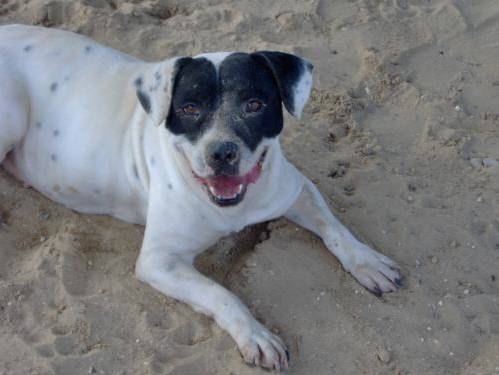
Label: dog